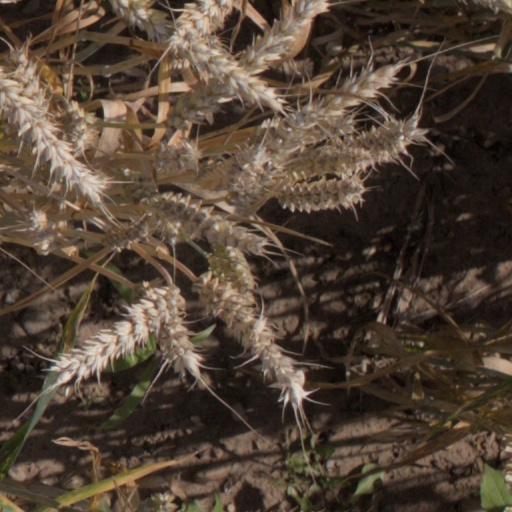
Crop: wheat